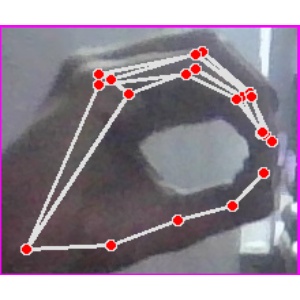
अक्षर: ठ